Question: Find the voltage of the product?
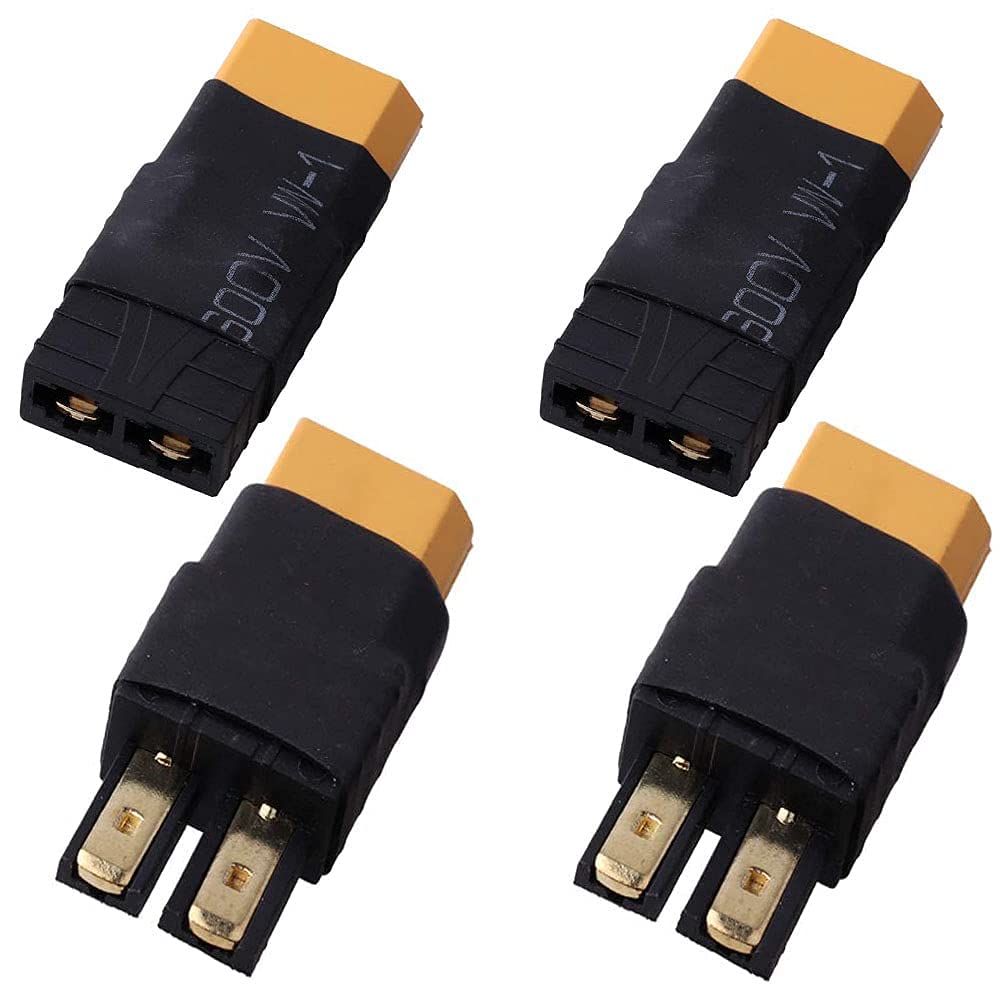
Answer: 600.0 volt